Myrmecophyte

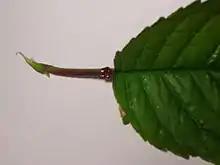
Extrafloral nectaries on the petiole of a "Prunus avium" leaf

Some plants produce food bodies for use by other organisms. These small epidermal structures contain a variety of nutrients that are removed and consumed by foragers. Food bodies are identified by the main nutrient they contain and by the genus of plant producing them. Beltian bodies are found on the leaflet tips of "Acacia" plants and have relatively high protein content. Beccarian bodies are found on young leaves of the genus "Macaranga" and are especially rich in lipids. Lipids are also the main nutrient found in pearl bodies, found on the leaves and stems of "Ochroma" plants. Most ant inhabitants of "Cecropia" plants harvest Müllerian bodies, as their primary food source. Remarkably these Müllerian bodies, found on the stalk of the leaf, are primarily glycogen. Glycogen is the principal storage carbohydrate found in animals and is extremely rare in plants.